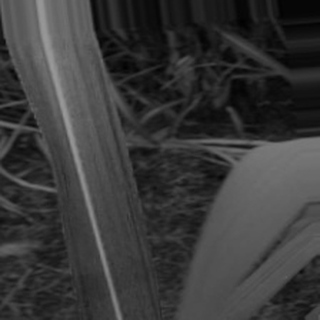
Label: sugarcane_bacterial_blight